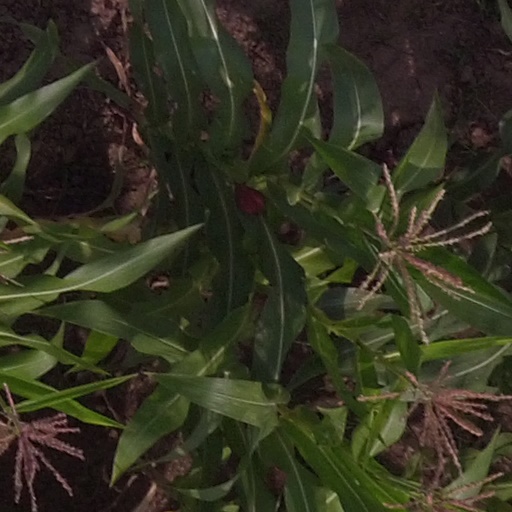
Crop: maize; corn